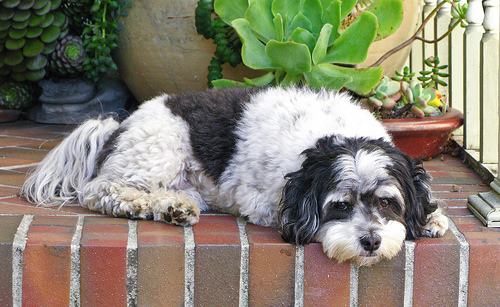
Breed: havanese